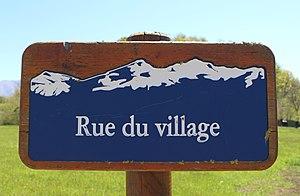
Sère-en-Lavedan est une commune française située dans le département des Hautes-Pyrénées, en région Occitanie.